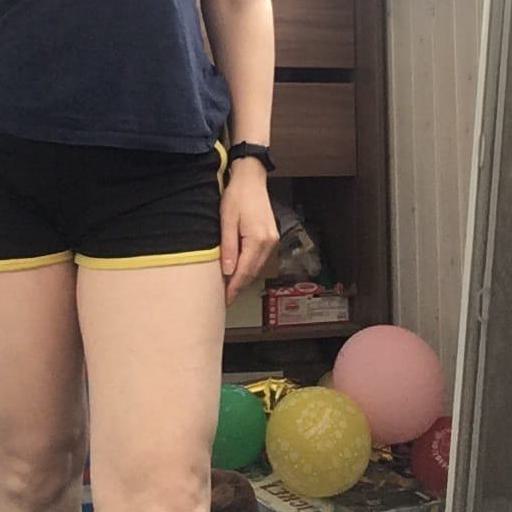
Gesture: no_gesture